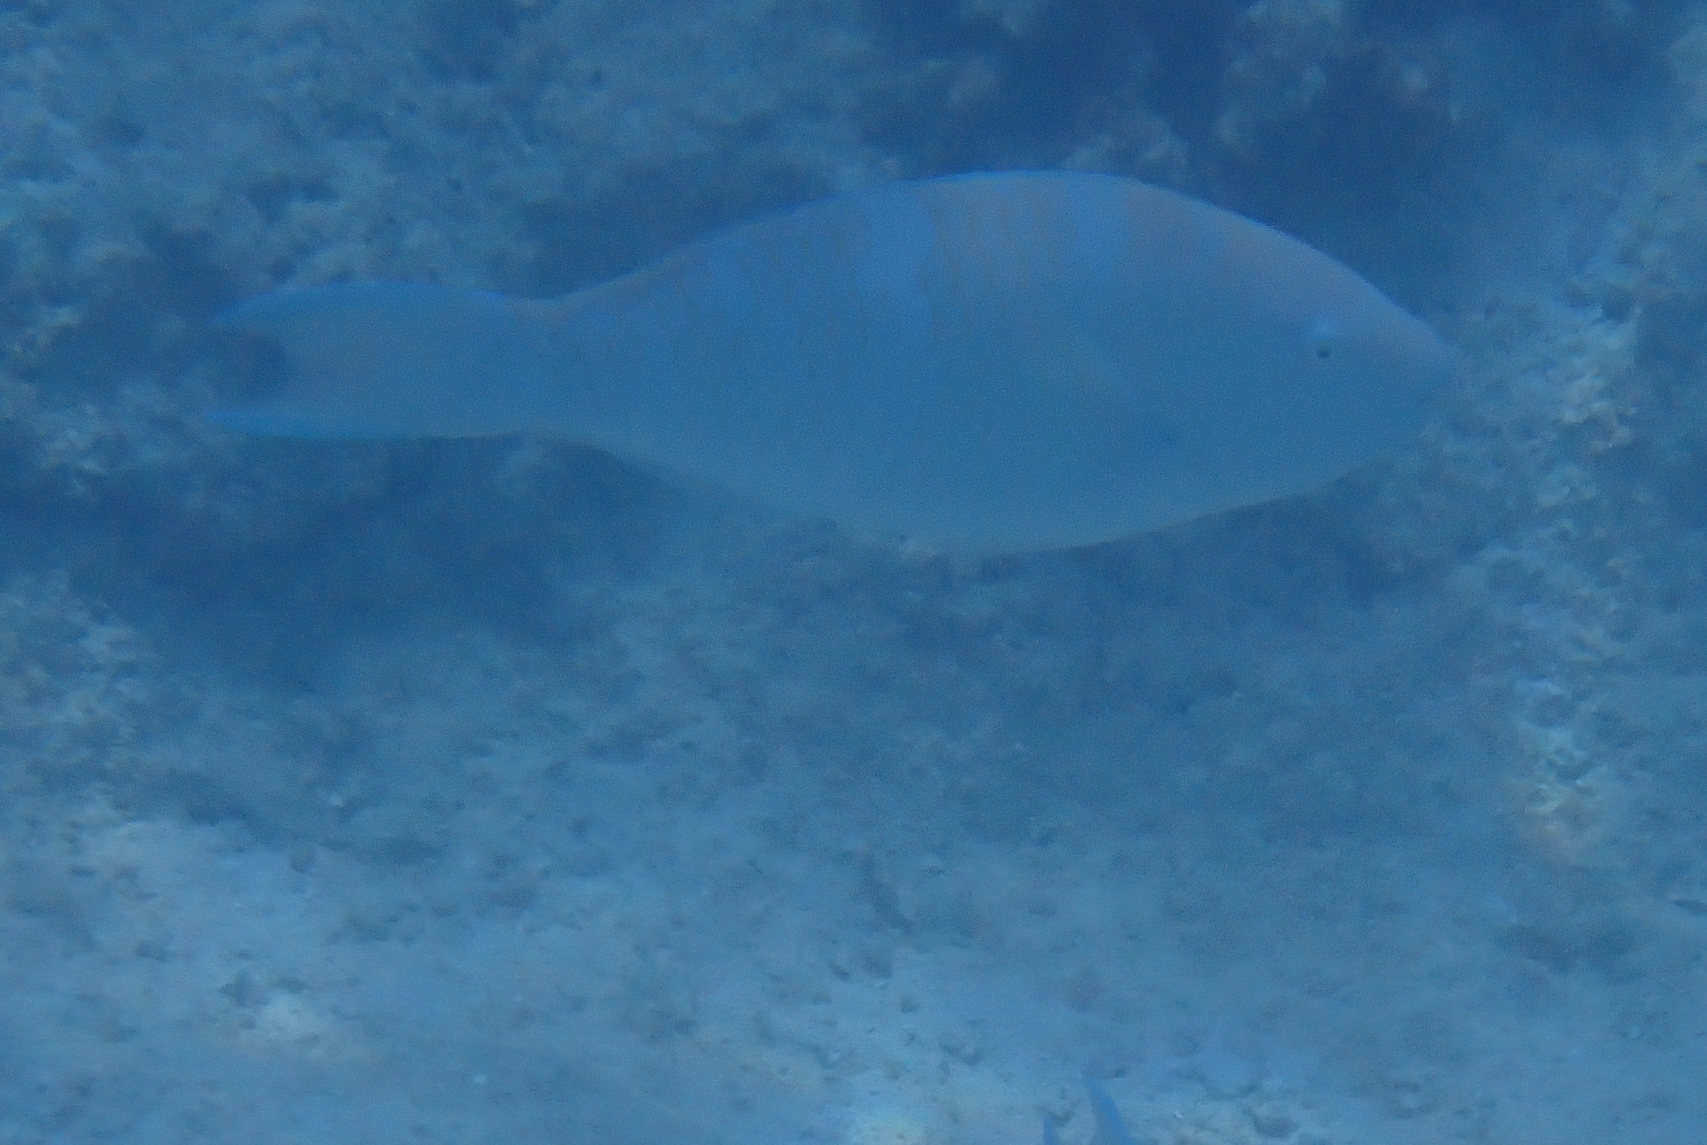
Scarus ghobban (Blue-barred Parrotfish)